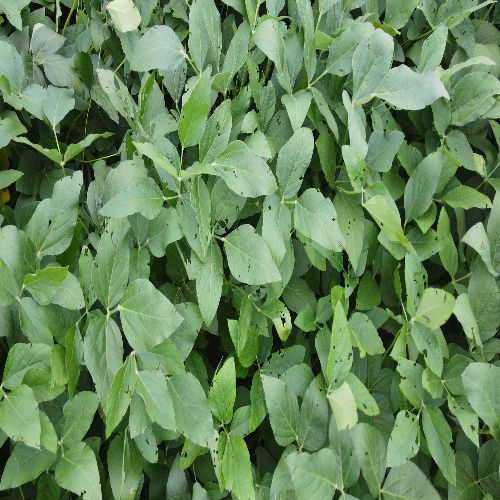
Label: Caterpillar